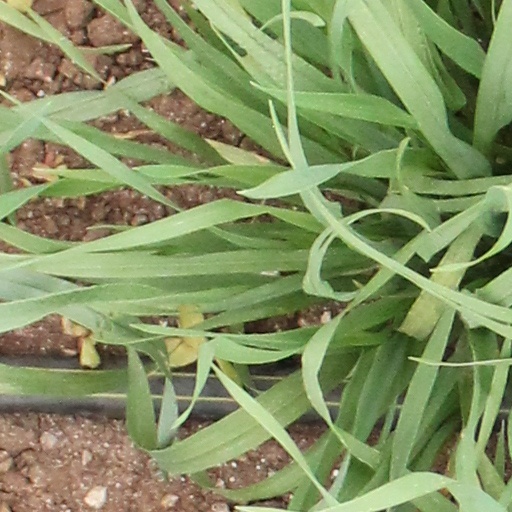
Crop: wheat